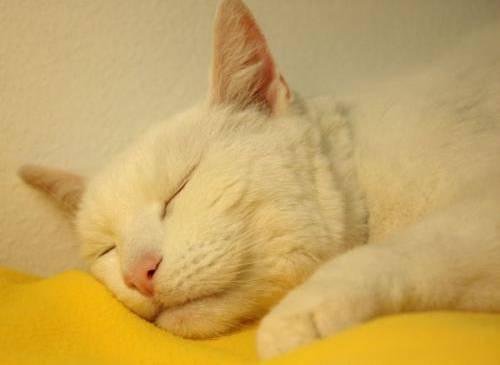
cat